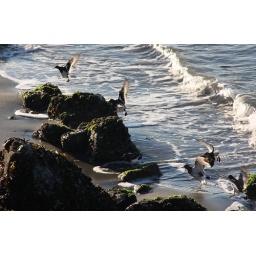
I like the bottom right one running in the water with a little tiny splash.